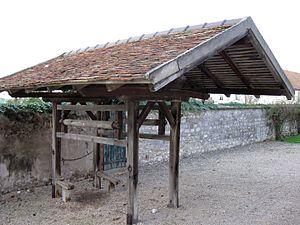
Travail servant au ferrage des grands animaux. (Saint-Mesmes, département de la Seine-et-Marne, région Île-de-France).
Un travail à ferrer — ou simplement travail — est un dispositif plus ou moins sophistiqué conçu pour maintenir et immobiliser de grands animaux, en particulier lors du ferrage.